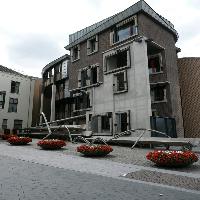
Weather: cloudy or overcast